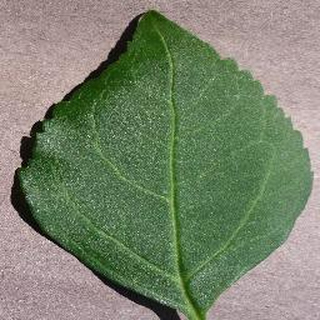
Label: healthy_cherry